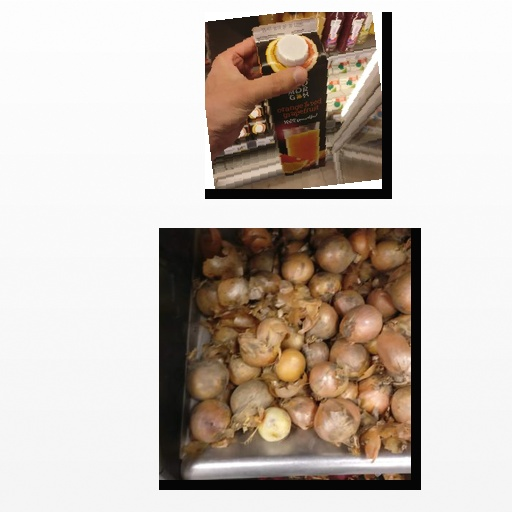
Food items: orange_red_grapefruit_juice, onion